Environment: real
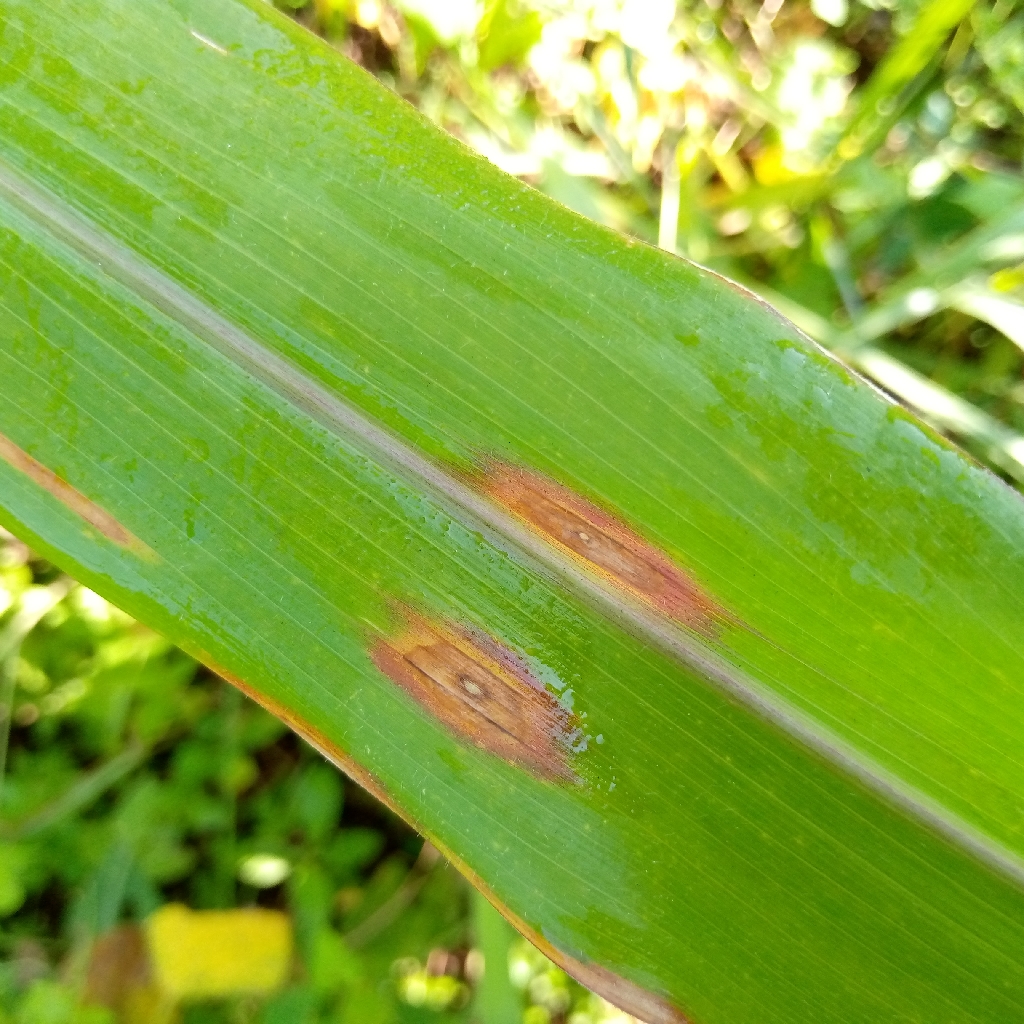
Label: northern_corn_leaf_blight